Glozel artifacts

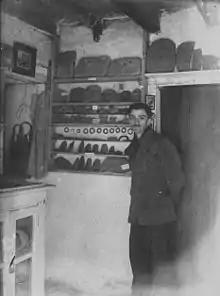
Young Émile Fradin inside his museum

The initial discovery was made on 1 March 1924 by 17-year-old Émile Fradin (born August 8, 1906, died February 10, 2010, age 103 ) and his grandfather Claude Fradin. Émile was guiding a cow-drawn plow when the cow's foot became stuck in a cavity. Freeing the cow, the Fradins uncovered an underground chamber, with walls of clay bricks and 16 clay floor tiles, containing human bones and ceramic fragments.